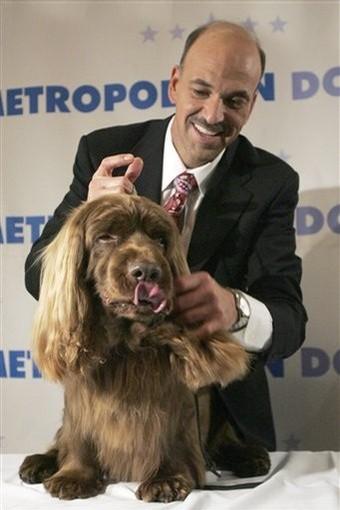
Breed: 217-n000034-Sussex_spaniel